History of the Far North of Scotland Railway Line

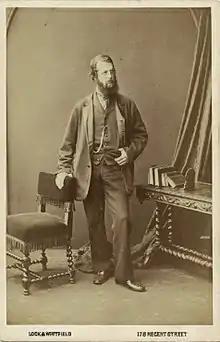
The Third Duke of Sutherland

The next stage of the Far North line was built by the Sutherland Railway, also authorised on 29 June 1865. It continued from Ardgay along the south shore of the Kyle, crossing northwards at Invershin to Lairg (which became the railhead for the north western districts of Northern Scotland), then turning east to Golspie and Brora on the eastern sea coast. The new line was to be nearly long.